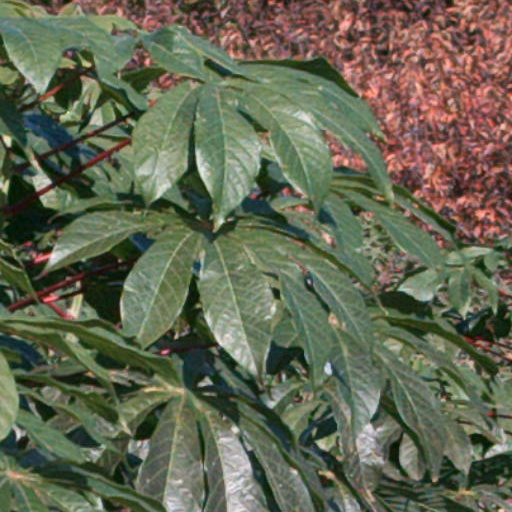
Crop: cassava